Archery at the 2010 Summer Youth Olympics – Girls' individual

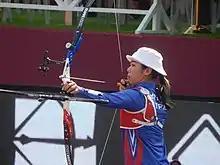
Tan Ya-Ting of Chinese Taipei (pictured in 2019) won silver medal after losing in the final.

As the two losing archers from the semi-finals, Avitia and Segina met to contest the bronze medal final, which followed the semi-final matches at just before 4pm. After three sets Segina held the advantage, and when Avitia faltered with her final arrow in the fourth set, scoring just a seven, Segina shot into the 10 ring resulting in victory and the bronze medal for the Russian. Following the match Avitia said she was satisfied and not disappointed with a fourth-place finish, feeling she had put in a strong performance against Kwak in the semi-finals. She however stated that the quick turnaround between competing at the 2010 Central American and Caribbean Games and the Youth Olympics may have influenced her overall form, having not had sufficient time for rest before arriving in Singapore.